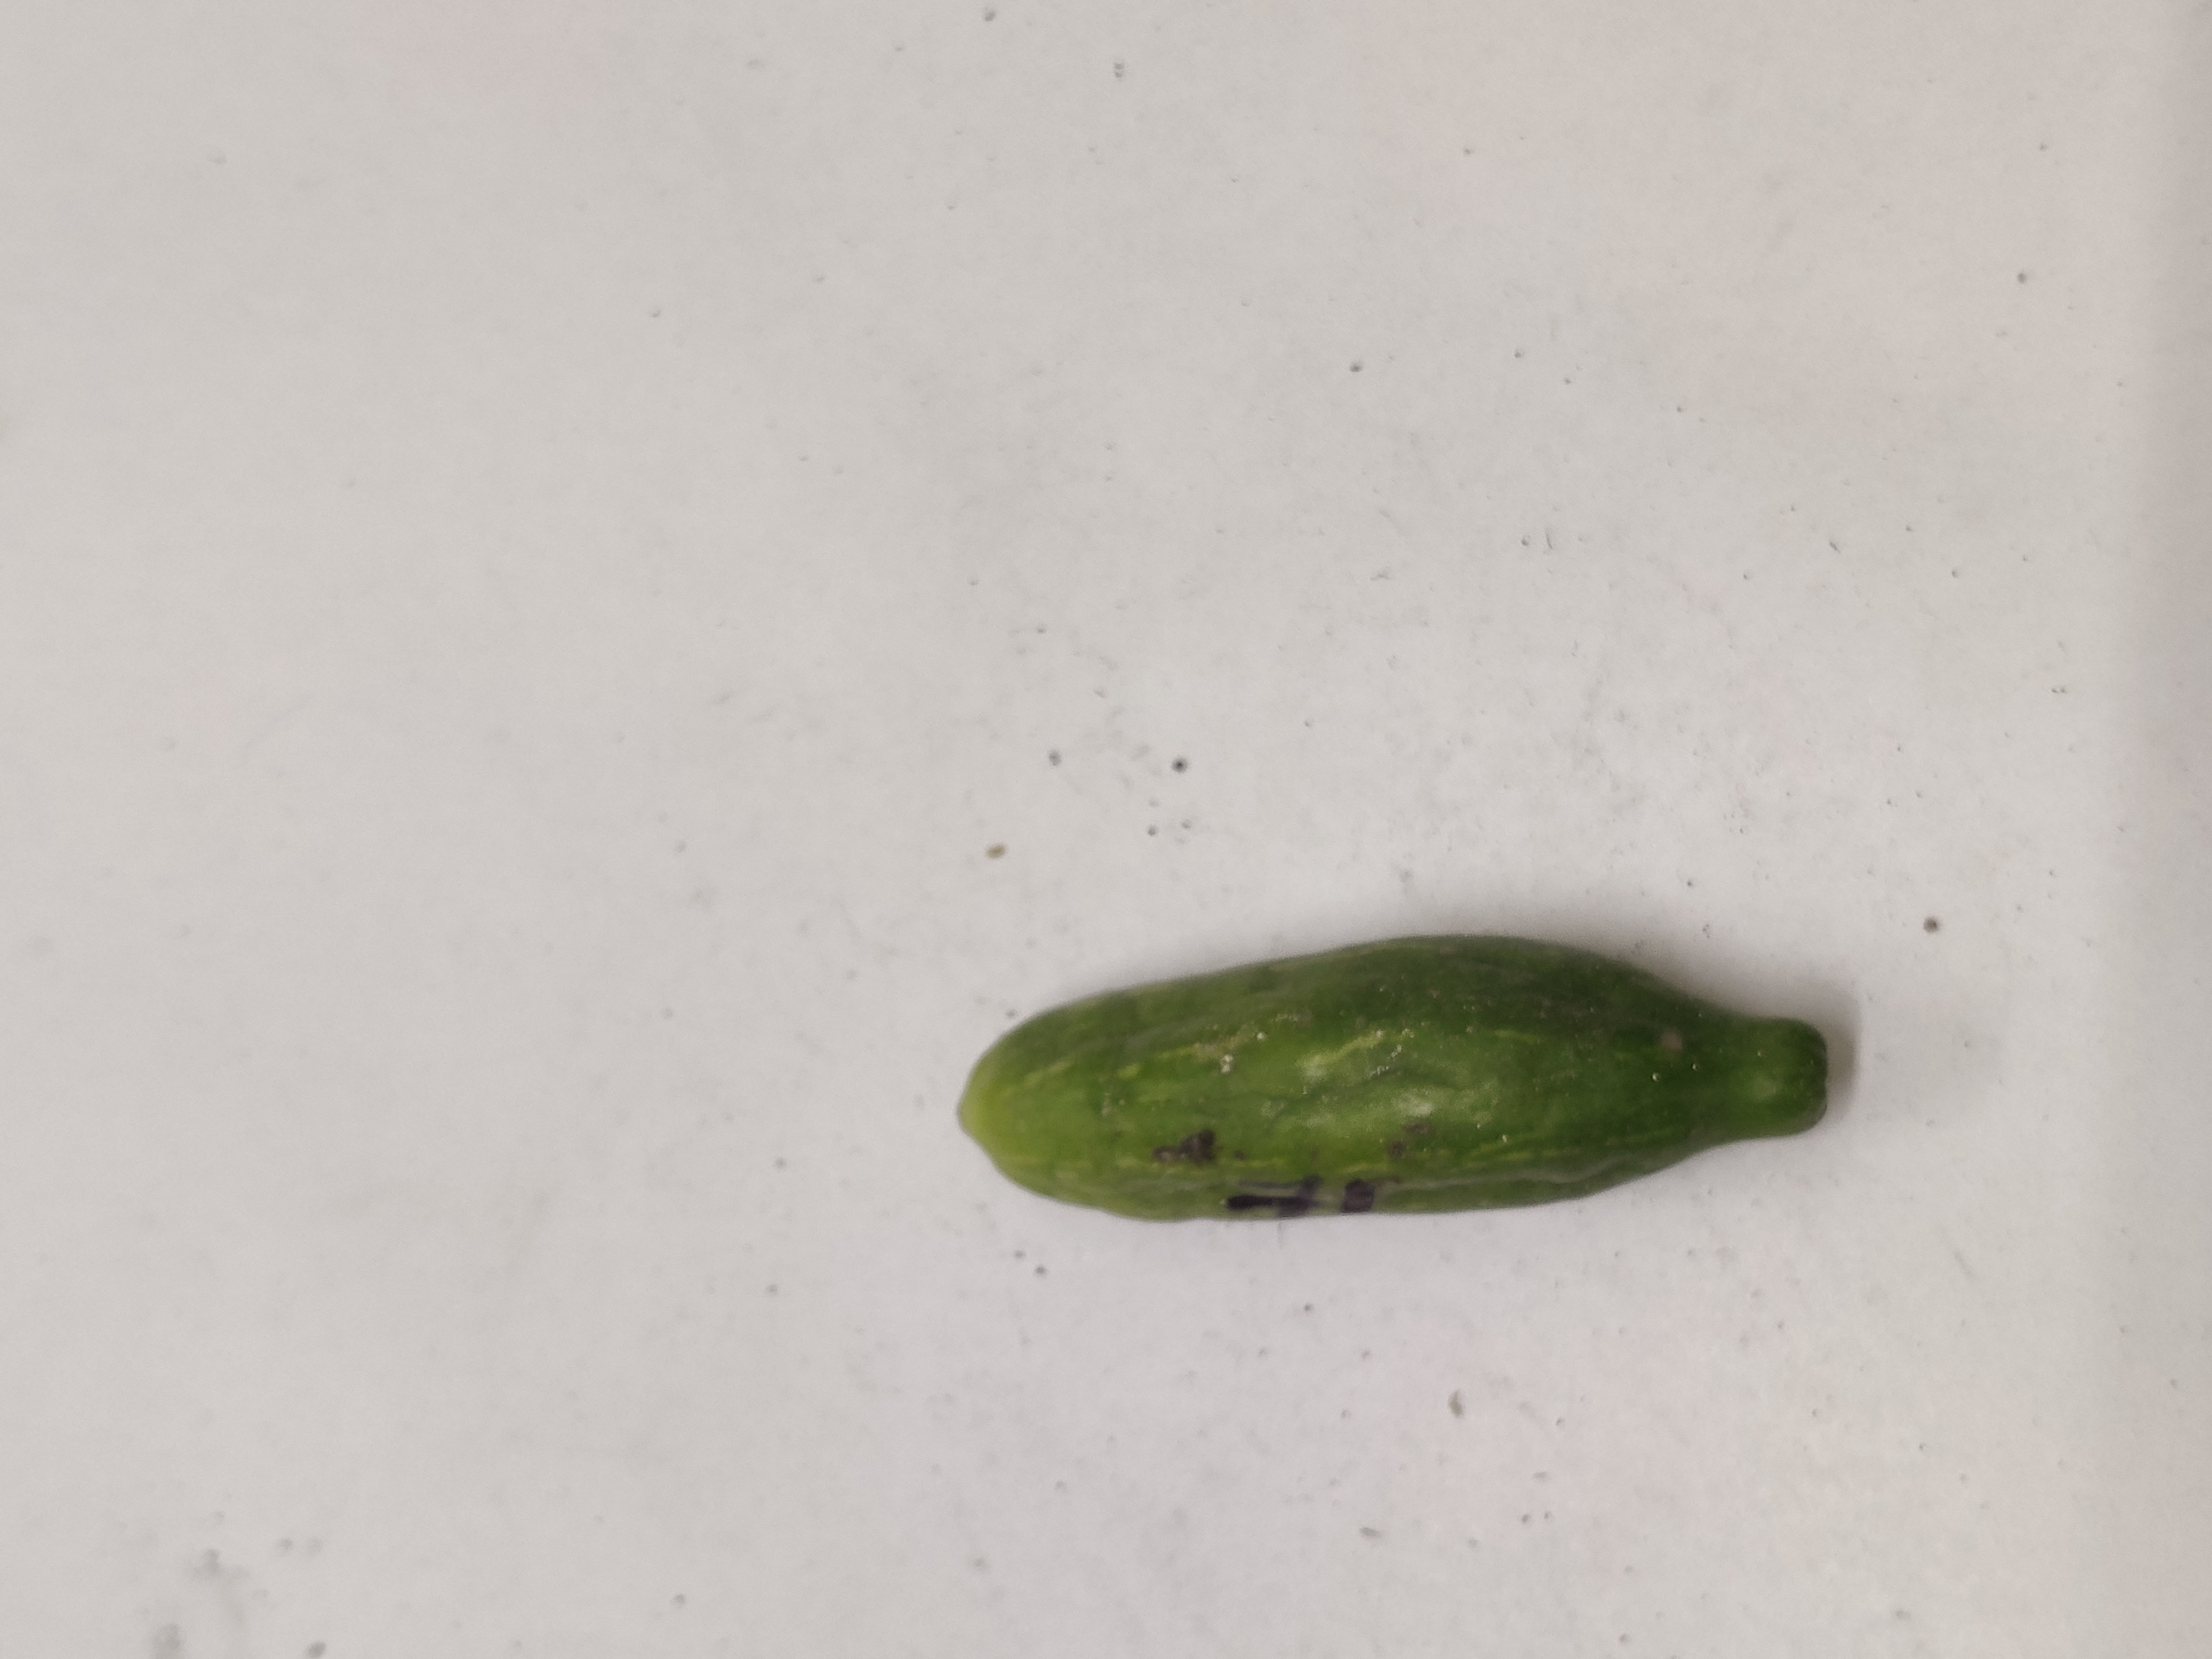
Crop: Ivy Gourd
Condition: Severely Damaged